Caterina Mancini

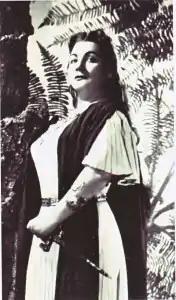
Caterina Mancini,1958

Caterina Mancini (10 November 1924 – 21 January 2011) was an Italian dramatic coloratura soprano, primarily active in Italy in the 1950s.